Michelle Clarke-Stables

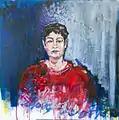

In 2016 Clarke-Stables worked on #LettersFromTheHeart, a project about women and war and their messages of love. She collected love letters, texts, emails - any kind of message - sent or received during wartime. The finished exhibition will consist of portraits and sculptures and will be shown in several venues across the country including in Liverpool, London and Leeds.